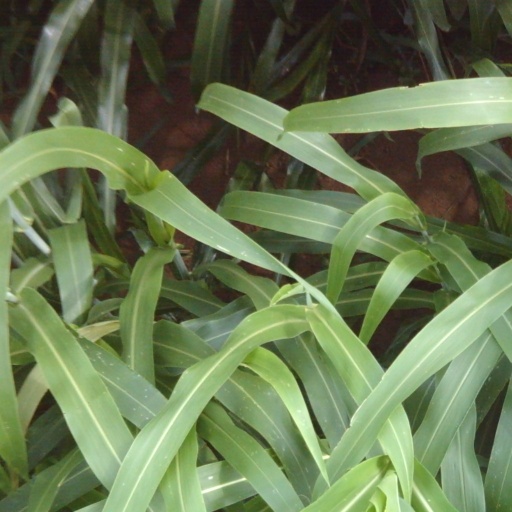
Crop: sorghum